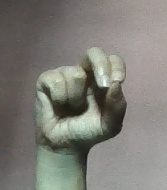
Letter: gaaf